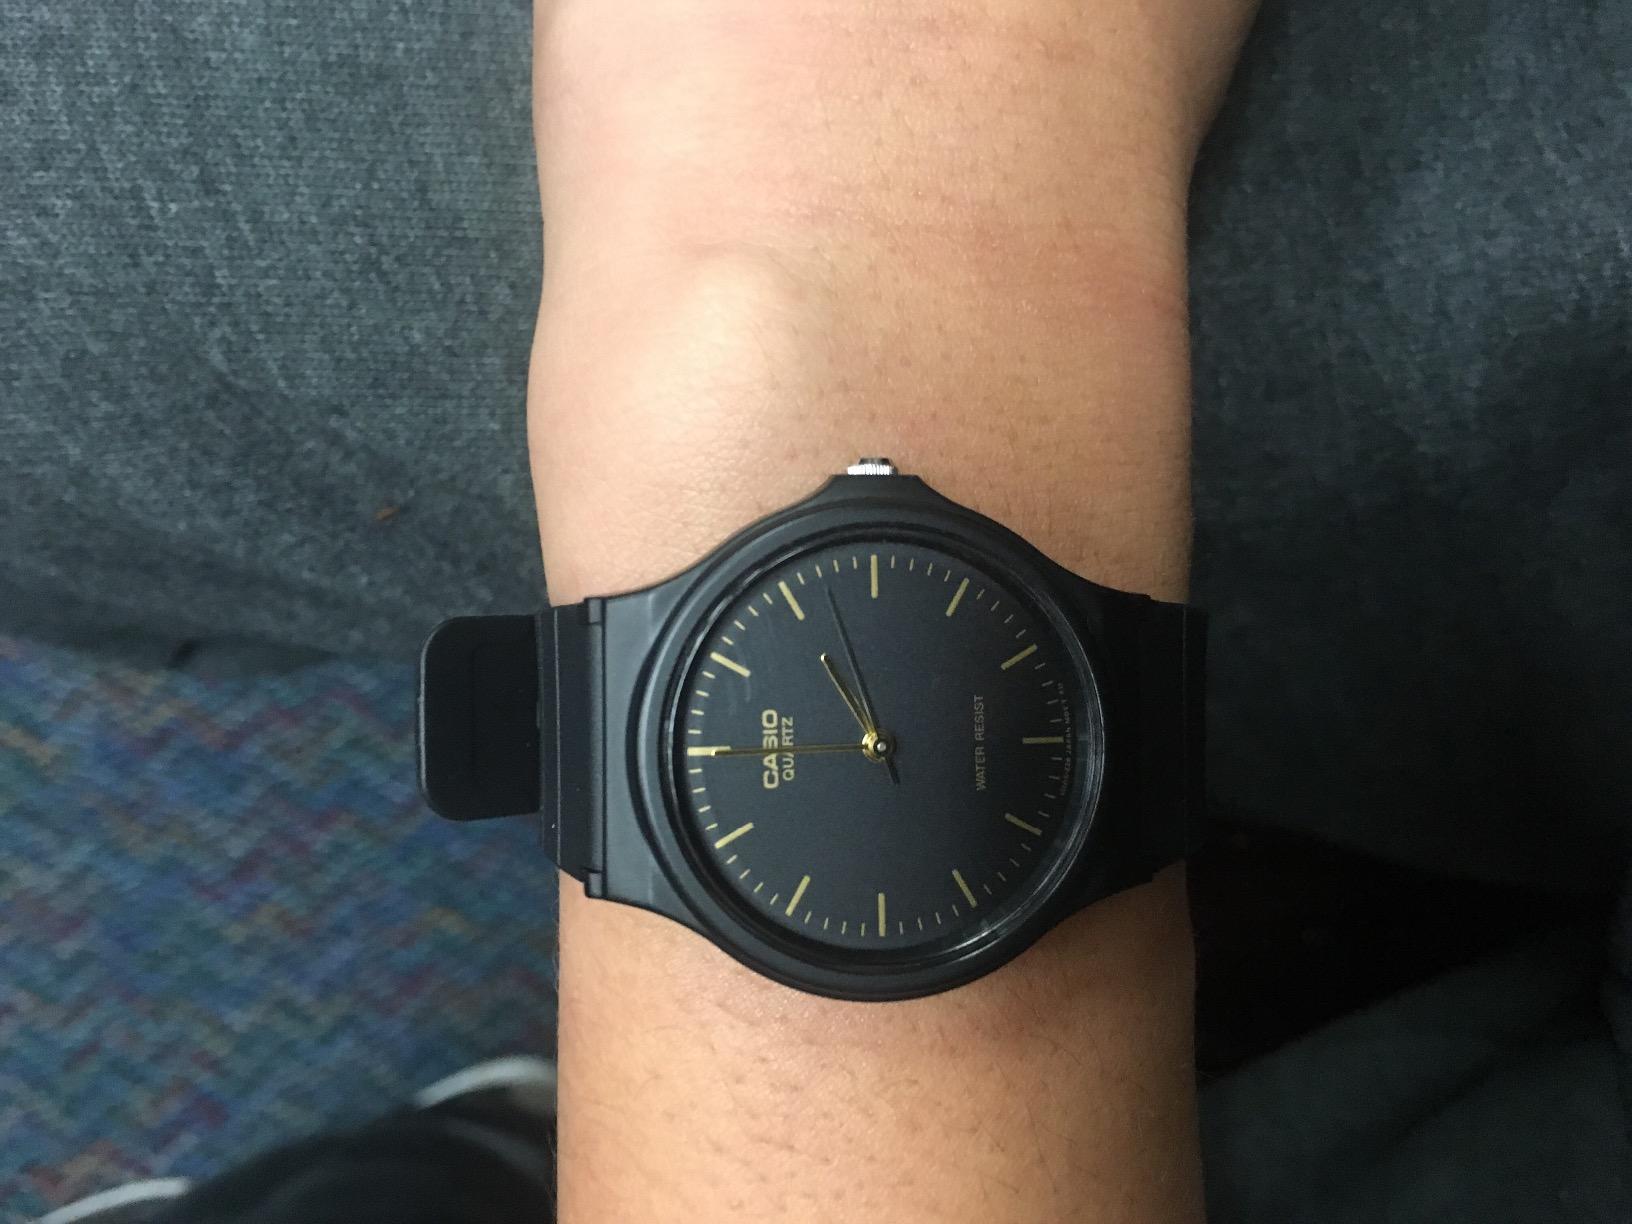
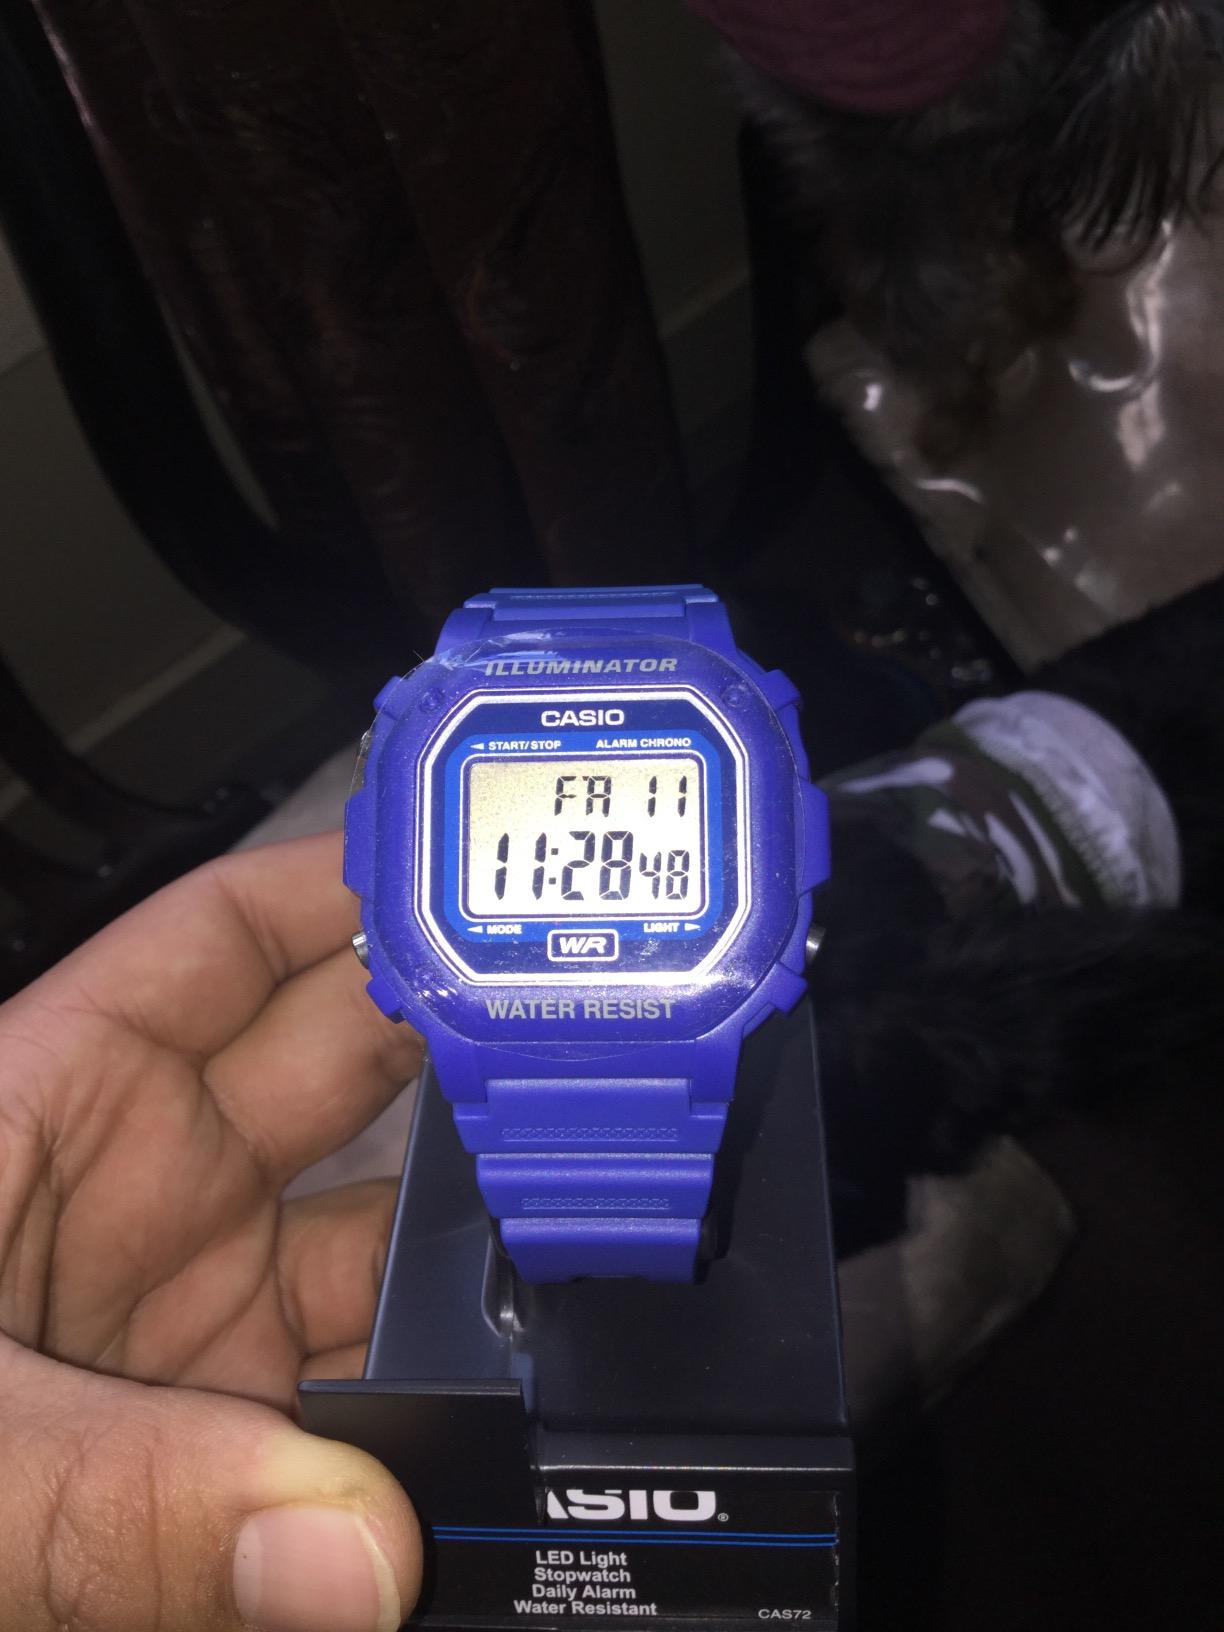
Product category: accessories_watch
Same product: no